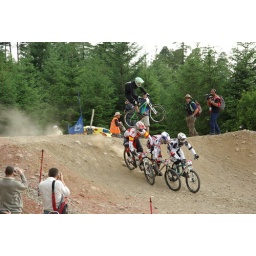
rafa alvarez crashes in the 4x at fort william mountain bike world cup 2008